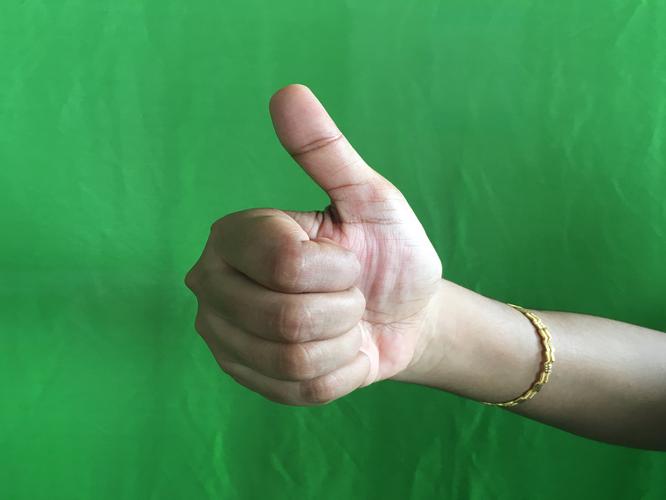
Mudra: Sikharam
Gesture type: single_hand